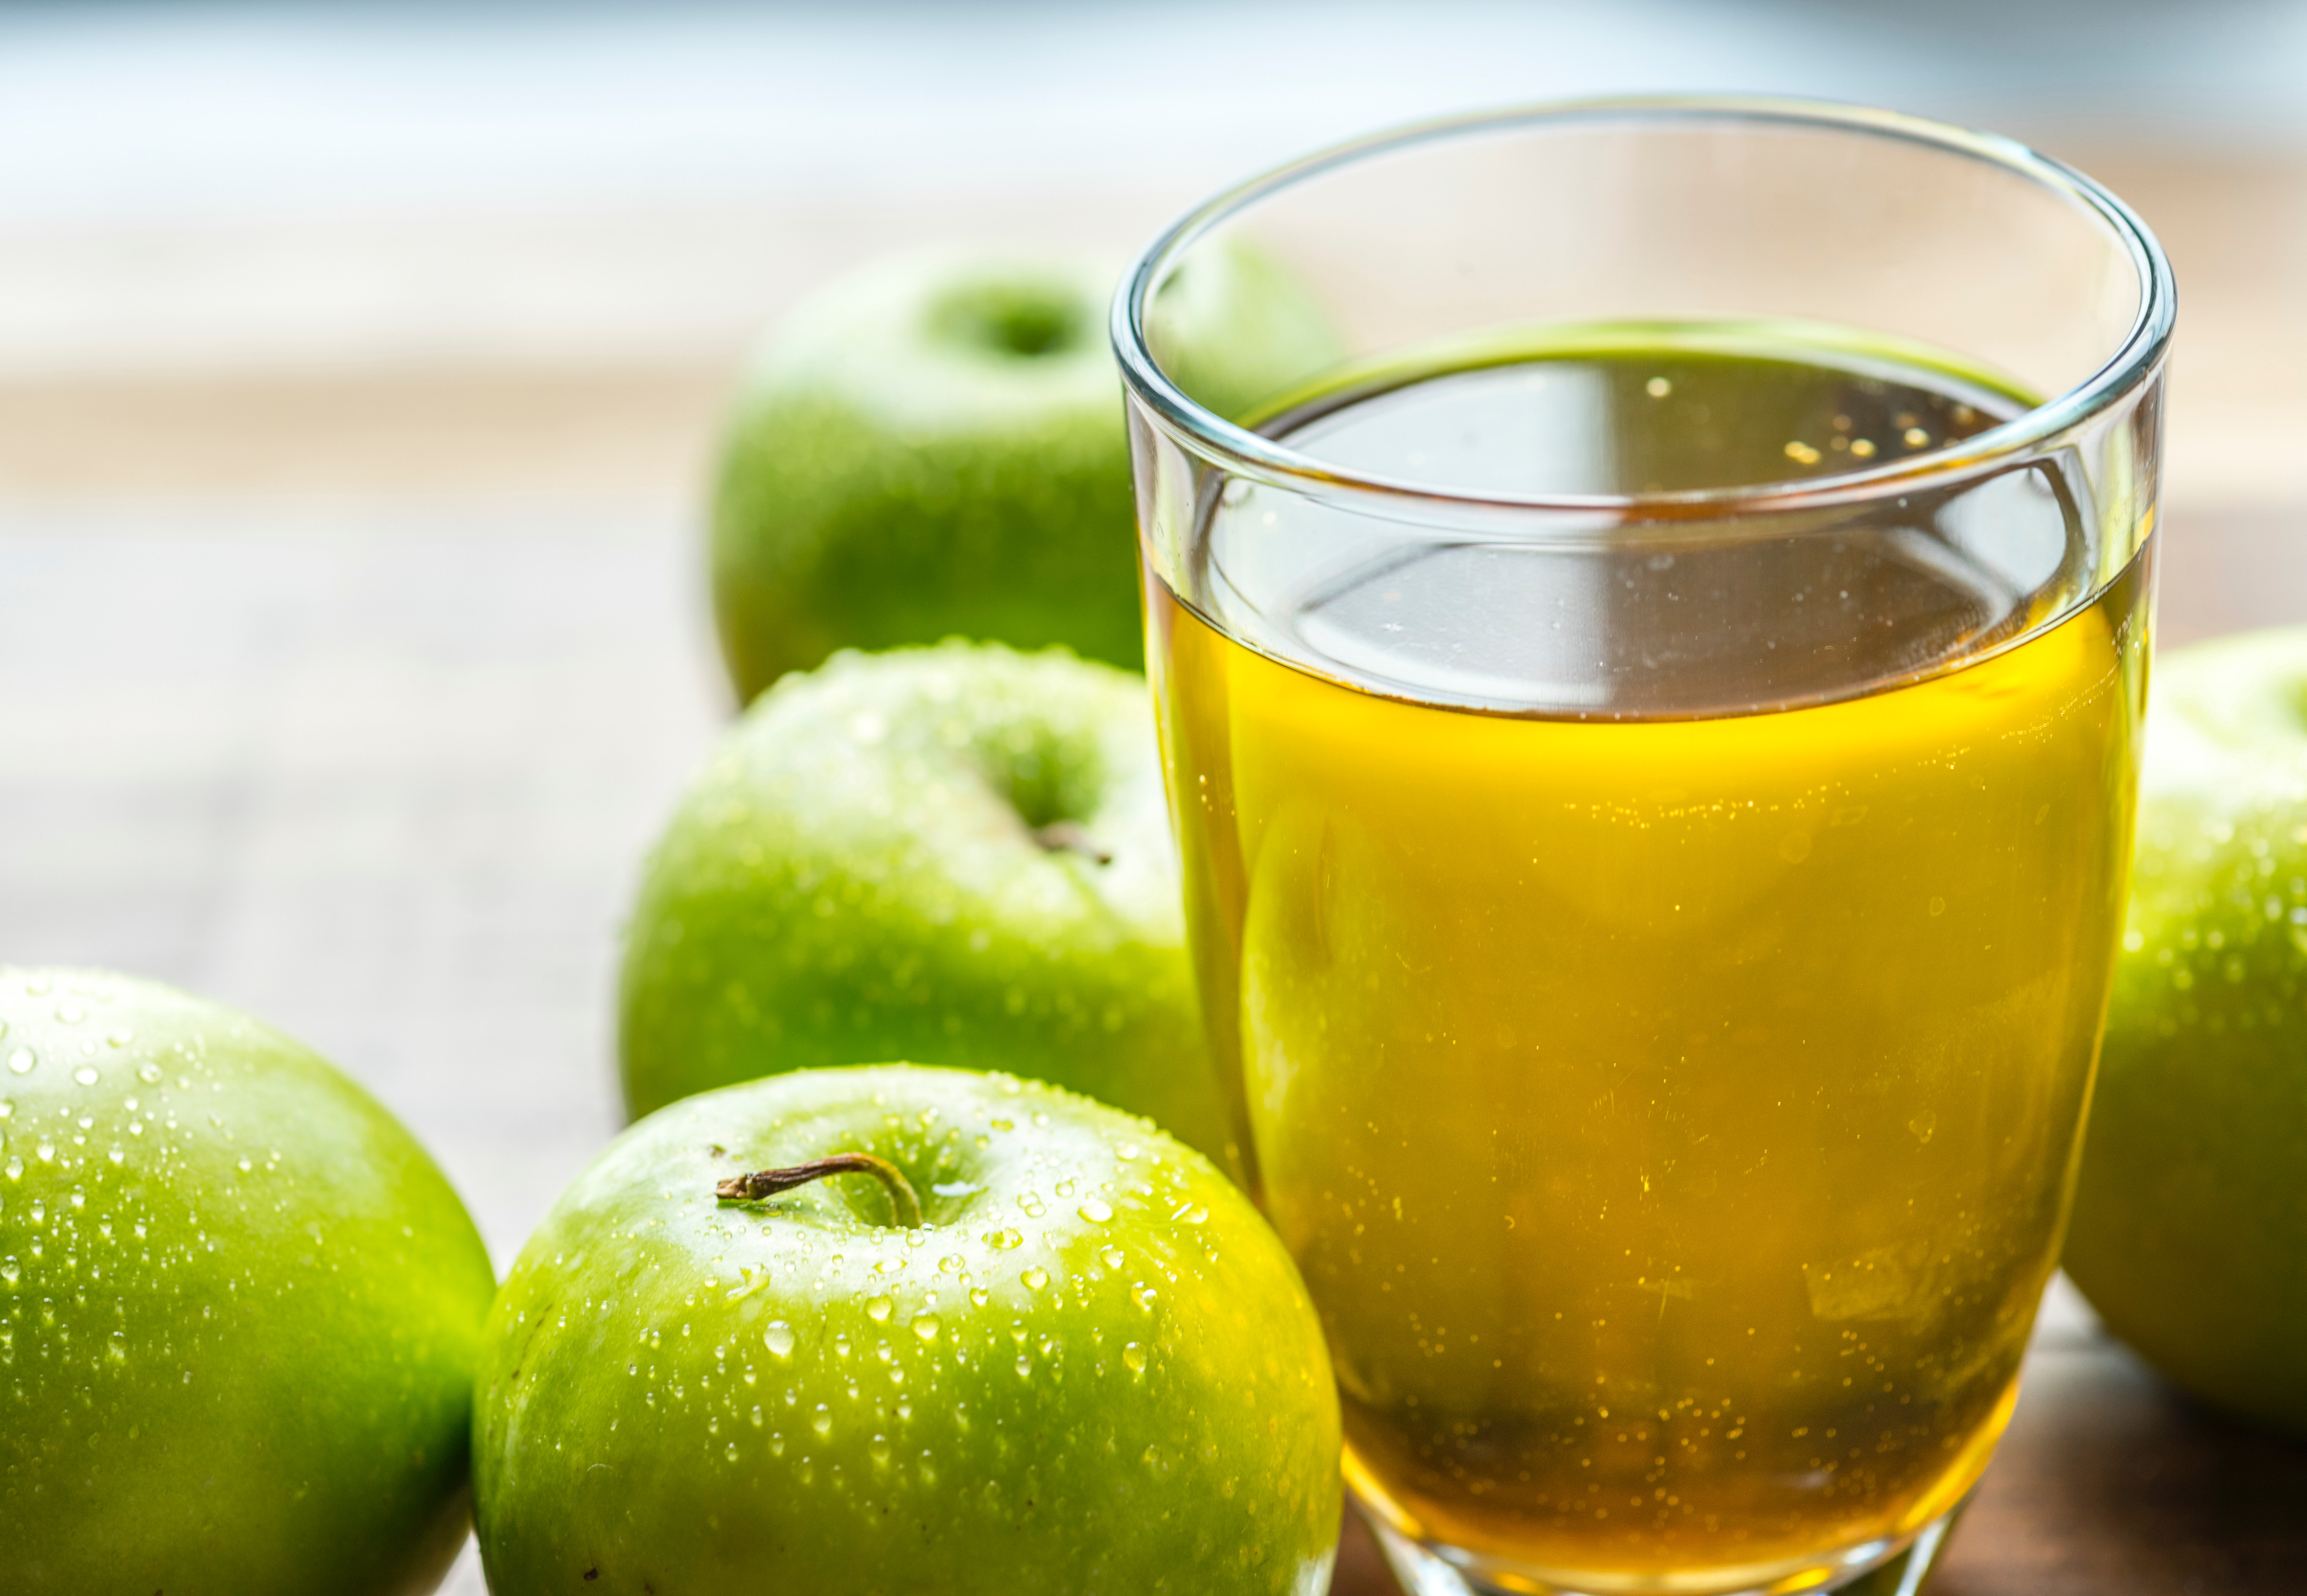
juice, Apple cider vinegar, food, non alcoholic beverage, natural foods, drink, vegetable juice, apple juice, apple, Aojiru, fruit, liqueur, cider, distilled beverage, spritzer, ingredient, apple cider, plant, Winter melon punch, lime, sour, produce, superfood, key lime, persian lime, Aguas frescas, punch